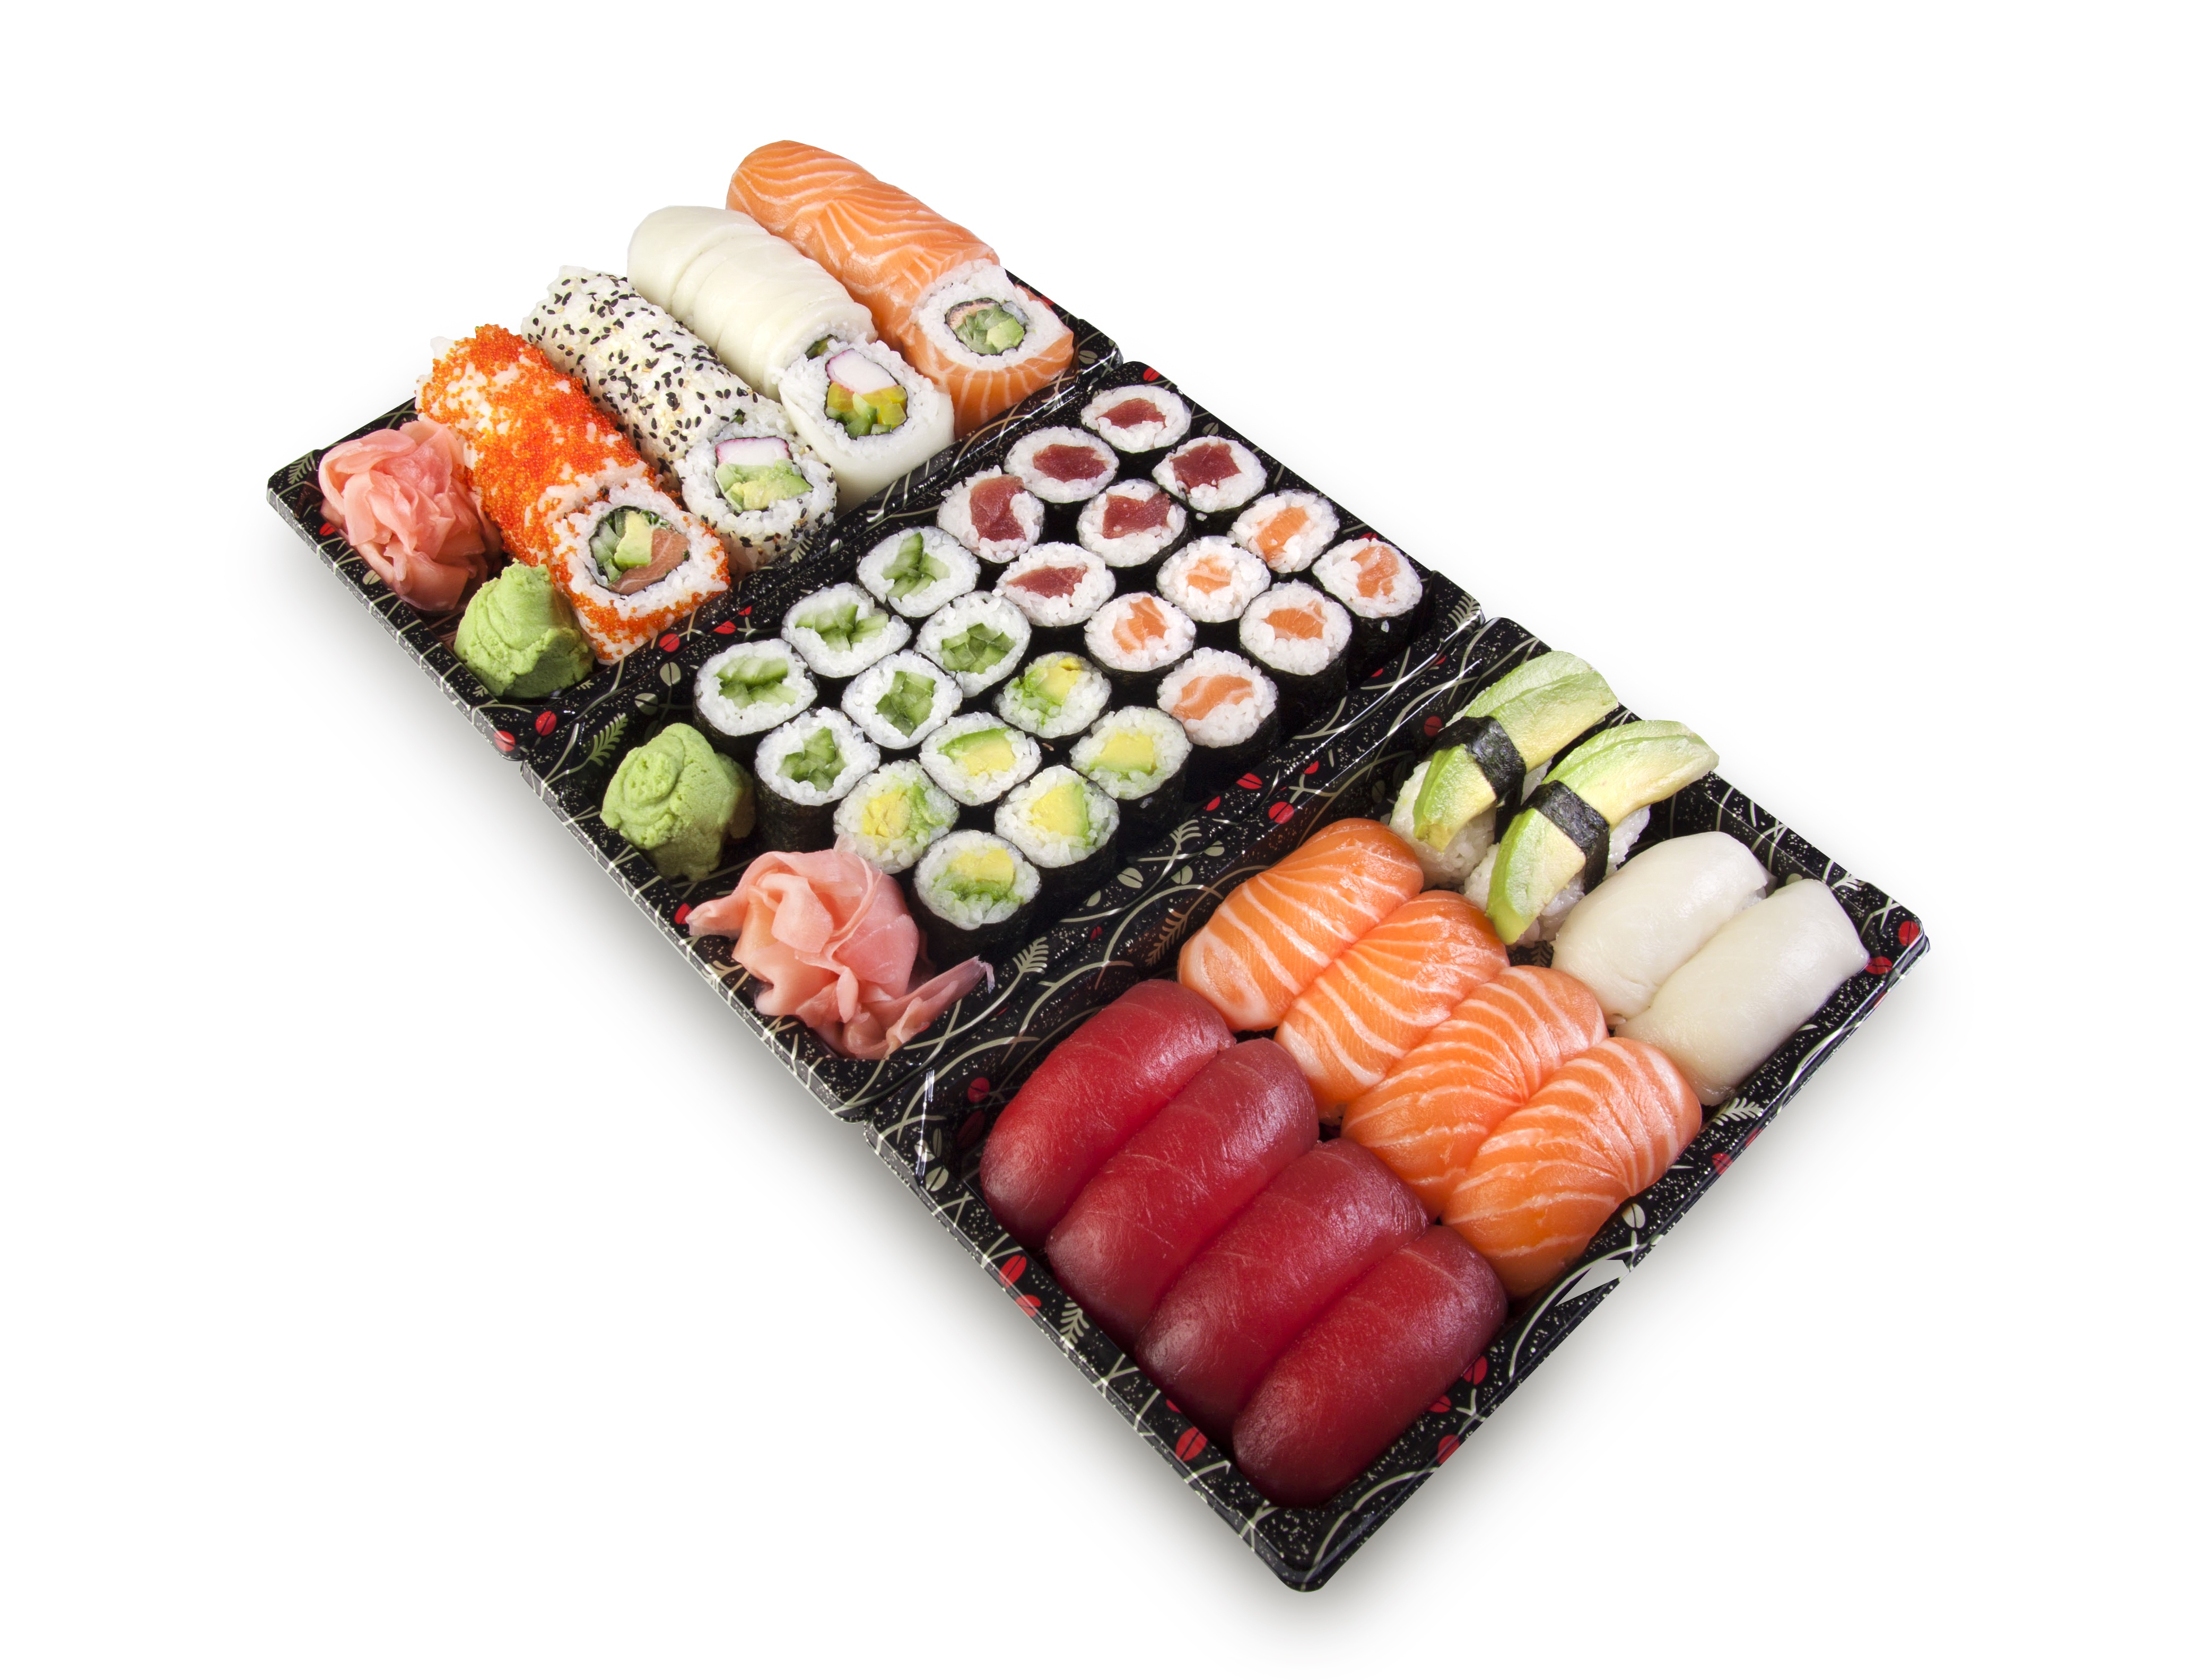
dish, food, produce, set, fish, dessert, cuisine, rice, asian food, sushi, raw, salmon, wasabi, maki, nigiri